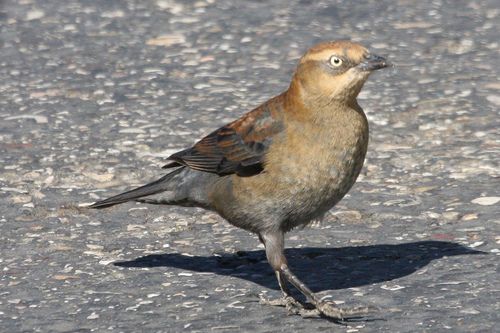
a medium sizes bird with a short bill and a short tail and wings, bronze in colors with some black accents.
the bird has a brown crown, with light brown eyebrow which is the same color as its throat and breast.
this bird has dark green primary and secondary wing feathers, white and green belly and breast, lime green eyebrow, forest green eye patch, and a dark green bill.
this bird has long legs, relatively short black and tan wings, with a tan/brown head, small, short bill, and grayish-brown belly feathers.
bird with brown crown, breast, gray belly, abdomen and thigh, dark gray beak, tarsus and feet
this bird has wings that are black and has a brown and yellowbelly
this bird has wings that are black and has a rotund belly
this bird has a very round belly with very short feathers.
the bird has a brown back and a small black bill.
this bird has a large belly, small head, is brown, black and gray in color, has small legs, a long tail, striped wings, and pointy beak.
Species: Rusty Blackbird